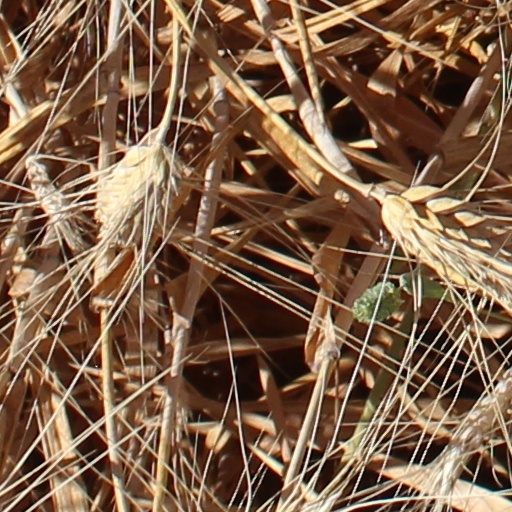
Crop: wheat